SS Atlantic (1870)

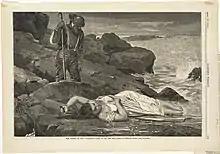
Winslow Homer drawing of an "Atlantic" victim cast up by the sea

On 20 March 1873, "Atlantic" departed on her 19th voyage from Liverpool with 952 people on board, of whom 835 were passengers, and 14 stowaways. En route, the ship encountered heavy seas and gale force headwinds, which slowed her progress to a crawl. The ship's engines had to work harder than normal to maintain forward progress, and this resulted in increased coal consumption. The captain, James Williams, became increasingly concerned that they would run out of coal for the boilers before reaching New York. They in fact had more than enough remaining fuel, but unbeknownst to the captain, the ship's engineer John Foxley had been deliberately under-reporting coal reserves in order to err on the side of caution and encourage economical use of the remaining reserves, which was a common practice on ships at the time. On the 11th day of the voyage, Foxley gave an estimate to the captain that there were 129 tons of coal remaining, when at least 140 tons would have been needed for the two days sailing to New York, some away, consuming 70 tons per day. Foxley was aware that this figure was an underestimate, but did not wish to admit that his previous estimations had been inaccurate. Thus convinced they were short of coal—and unable to hoist sail as a backup because of the strong headwind—the captain decided to divert to Halifax, Nova Scotia, to refuel, as this was much closer ( distant) and it was a common practice for ships low on coal reserves to call there, although this was the first time that a White Star ship had attempted to do so, and none of the ship's mates had any firsthand knowledge of the approaches to Halifax harbour.